Centre d'Analyse Stratégique

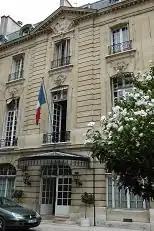
, seat of the CAS at 18, rue de Martignac in Paris

The Centre d'Analyse Stratégique (CAS) was an institution under the authority of the Prime minister of France. It was established by decree on 6 March 2006, succeeding the General Planning Commission, and was replaced in 2013 by the , branded France Stratégie. Its mission was to advise the Government in the creation and application of economic, social, environmental and cultural policy.